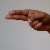
The image shows a hand gesture representing the letter 'H' in Indian Sign Language.